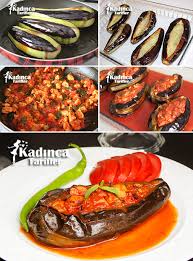
Yemek: karniyarik